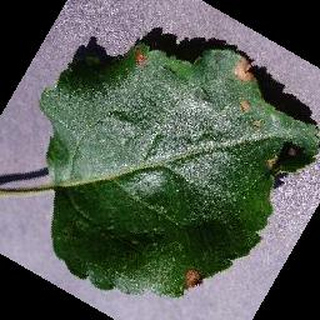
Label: apple_black_rot